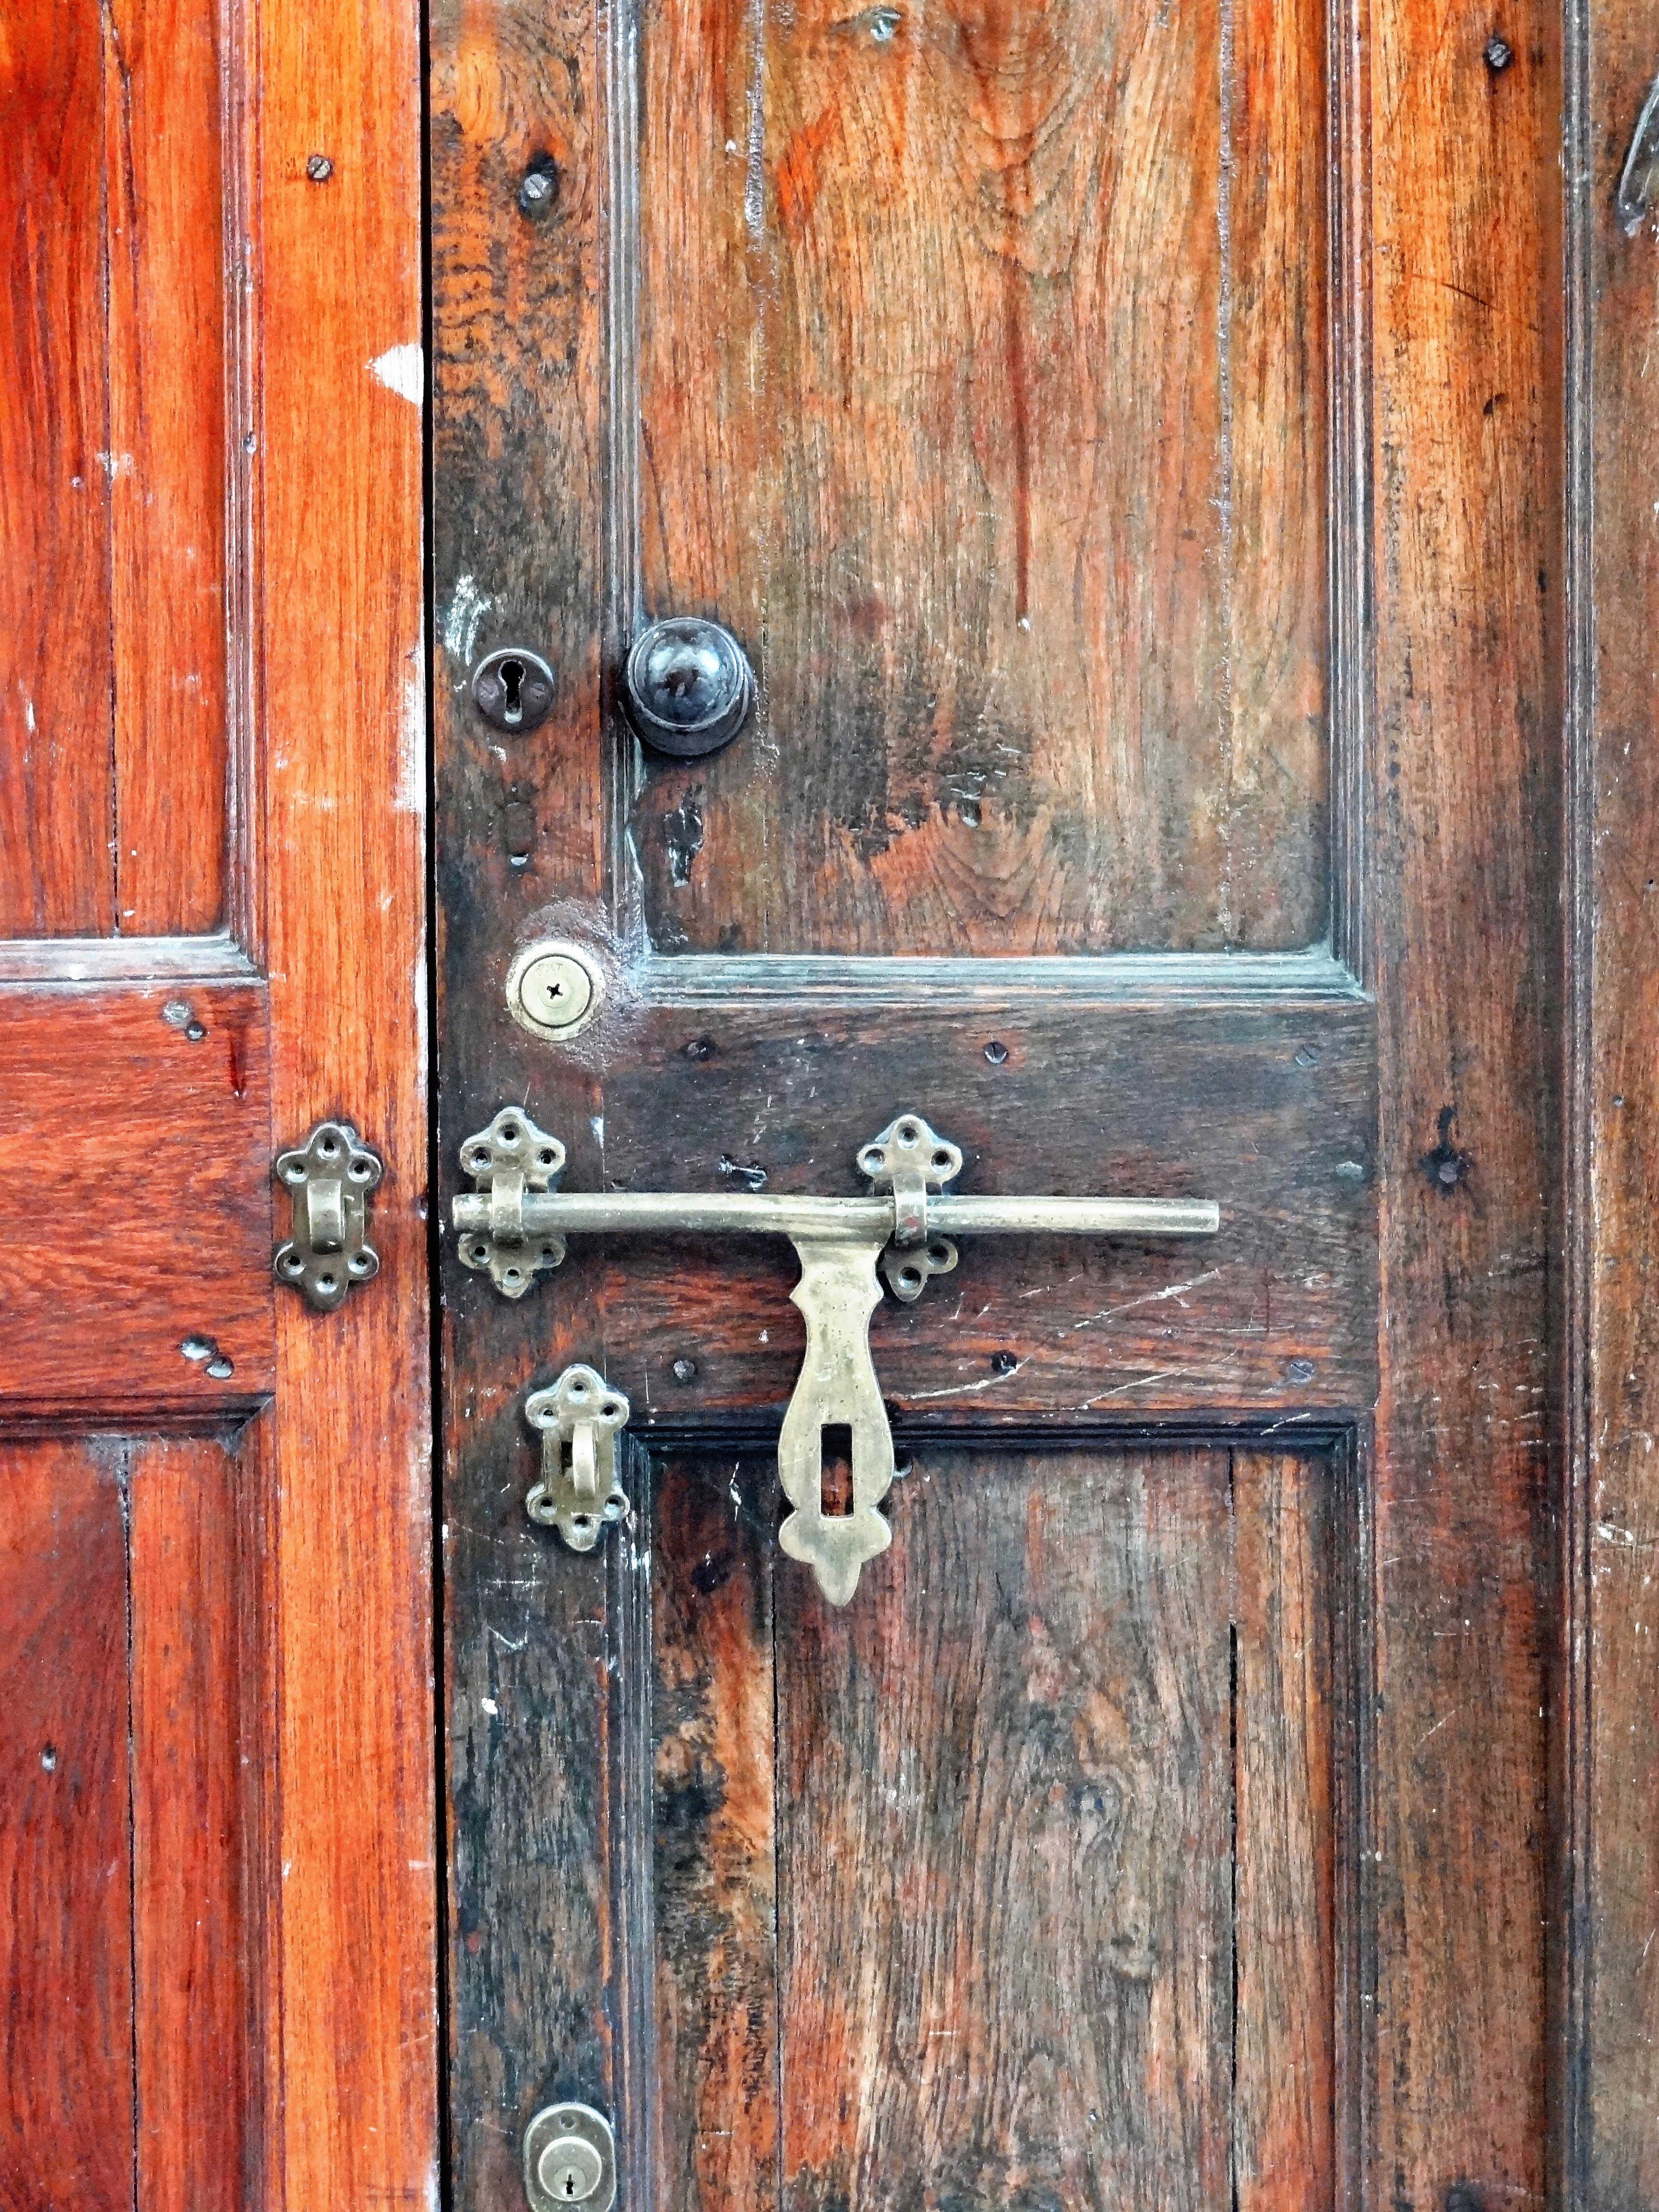
wood, texture, plank, metal, castle, lumber, door, bolt, hardwood, closure, old wooden door, door hardware, wood stain